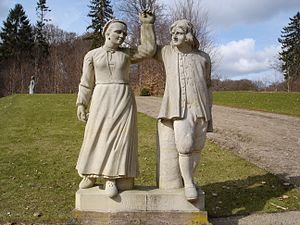
Nordmandsdalen / Galleri
Nordmandsdalen er et skulpturanlæg i Fredensborg slotshave, der ligger i havens vestlige del. Det består af et amfiteatralsk opbygget skulpturanlæg, hvor 70 norske og færøske bønder, fiskere og andre folkefigurer er afbildet i sandstensfigurer i naturlig størrelse. Anlægget blev skabt under Kong Frederik 5. og Dronning Juliane Marie i årene 1764-1784, hvor Danmark og Norge var et fællesrige.